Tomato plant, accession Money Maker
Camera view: bottom (45 deg); turntable rotation: 300 degrees
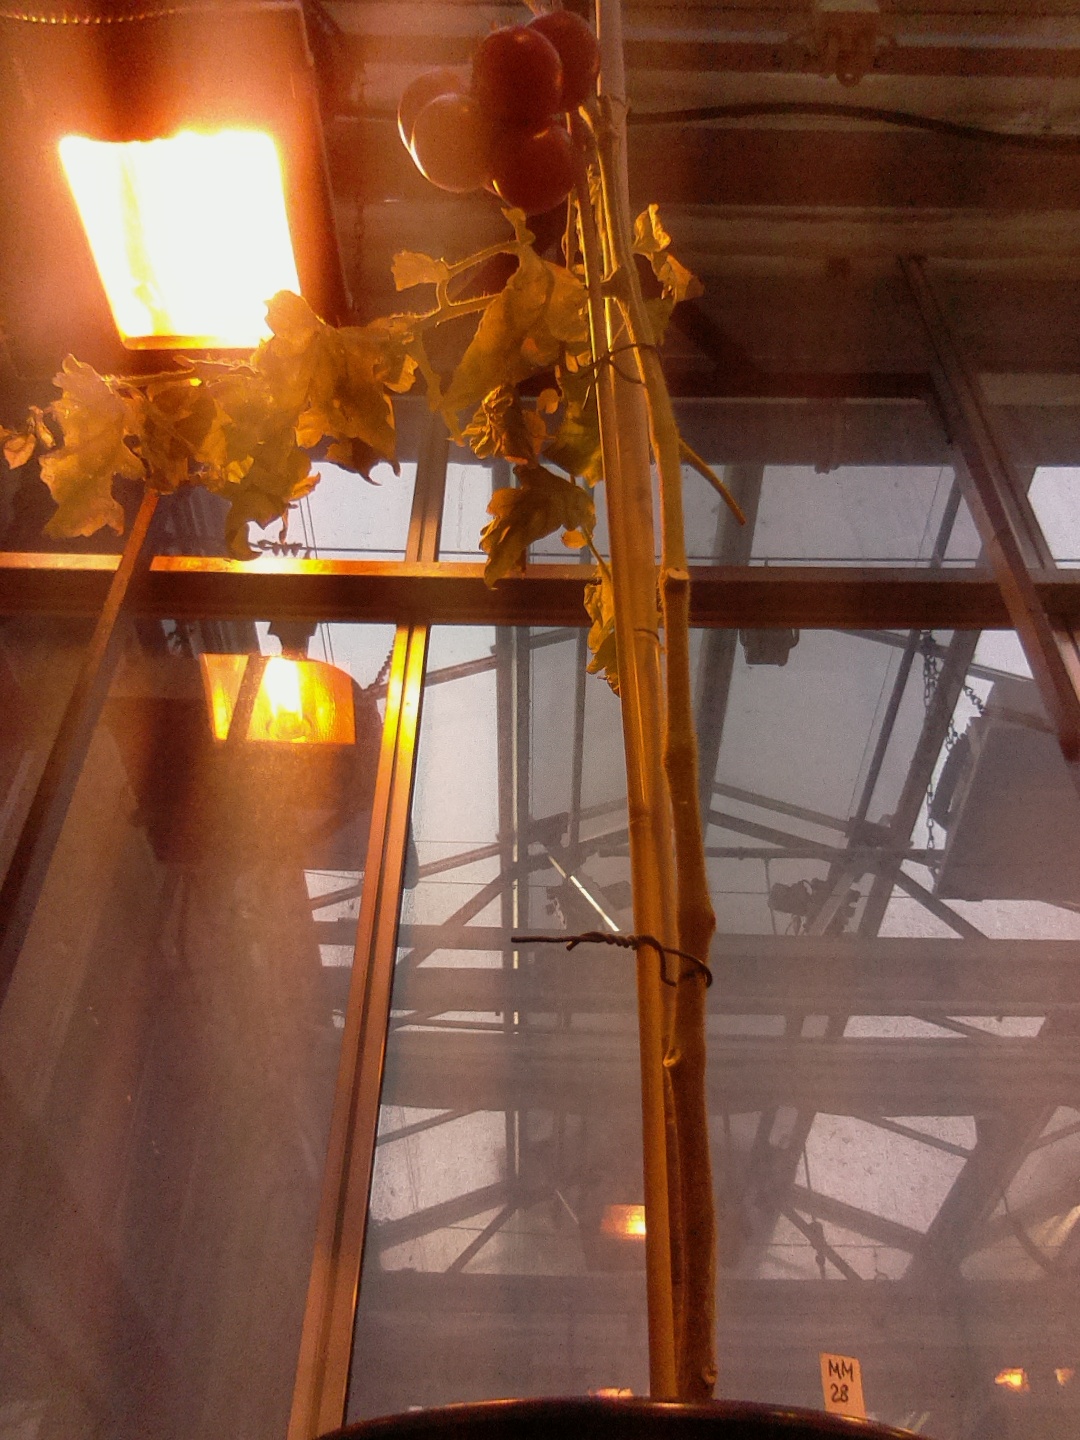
BBCH growth stage 89: 90%-100% of fruits show typical fully ripe color